Haczów

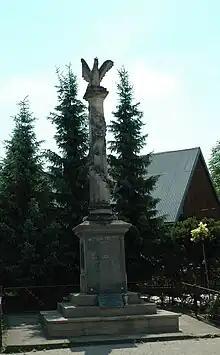
Monument dedicated to those who perished in 1914-1920 and in 1939-1945

During the German occupation, in the Haczów area there were two active confidents who served the occupants: Waleria Bębnów and her son Mieczysław Bębnów (who later fled Haczów under a false name probably to Germany). Bębnów was very active and she would try to get as much information as possible concerning the local population and whether they were breaking the occupant's laws. Many locals were arrested by the Gestapo, a number of them were executed on the spot and a few were sent to Auschwitz, never to return. "Bębenka", as the locals called her, used many different types of signals to communicate with the police and or with other confidents; for example when she had some information to give, she would put a picture of a Polish national symbol, the white eagle (which was not allowed by the local occupational authorities, and those who broke these rules would be severely punished), or other symbols that included flowers and different colored drapes. Even after many warnings from the Polish Underground, she continued to operate. Fearing for their lives, locals started to avoid her. In their opinions, it was through Waleria's actions that the village pastor was arrested and who later died in Dachau. Relatives and close friends of Fr. Tomaka would go to church every evening to listen to the radio in order to get information about the course of the war. Through someone's indiscretion, Waleria managed to get a hold of this information. When on June 19, 1940, the Gestapo came to the house of engineer Turkiewicz, his wife discreetly got out of the house to the warn the priests that the Gestapo would shortly come looking for them. The current curate, Fr. Mieczysław Bossowski (who was also the chaplain of the partisan unit stationed in Haczów), ran away and swam across the Wisłok river without his cassock and on the other side of the river a local woman who was working in the fields helped him get new clothes and eventually he managed to get to England. The pastor, Fr. Tomaka, being an older man, decided to stay behind and to talk the Gestapo since he knew German. Unfortunately the Gestapo arrested the pastor who later died in Dachau. Fr. Bossowski finally returned from England to visit Poland in 1991. For collaborating with Germans, on July 27, 1944, the Home Army partisans executed Waleria after conducting an operation to liberate cattle from the Germans. According to the locals, the next day her body was found and it appeared that she was executed while entering her house.